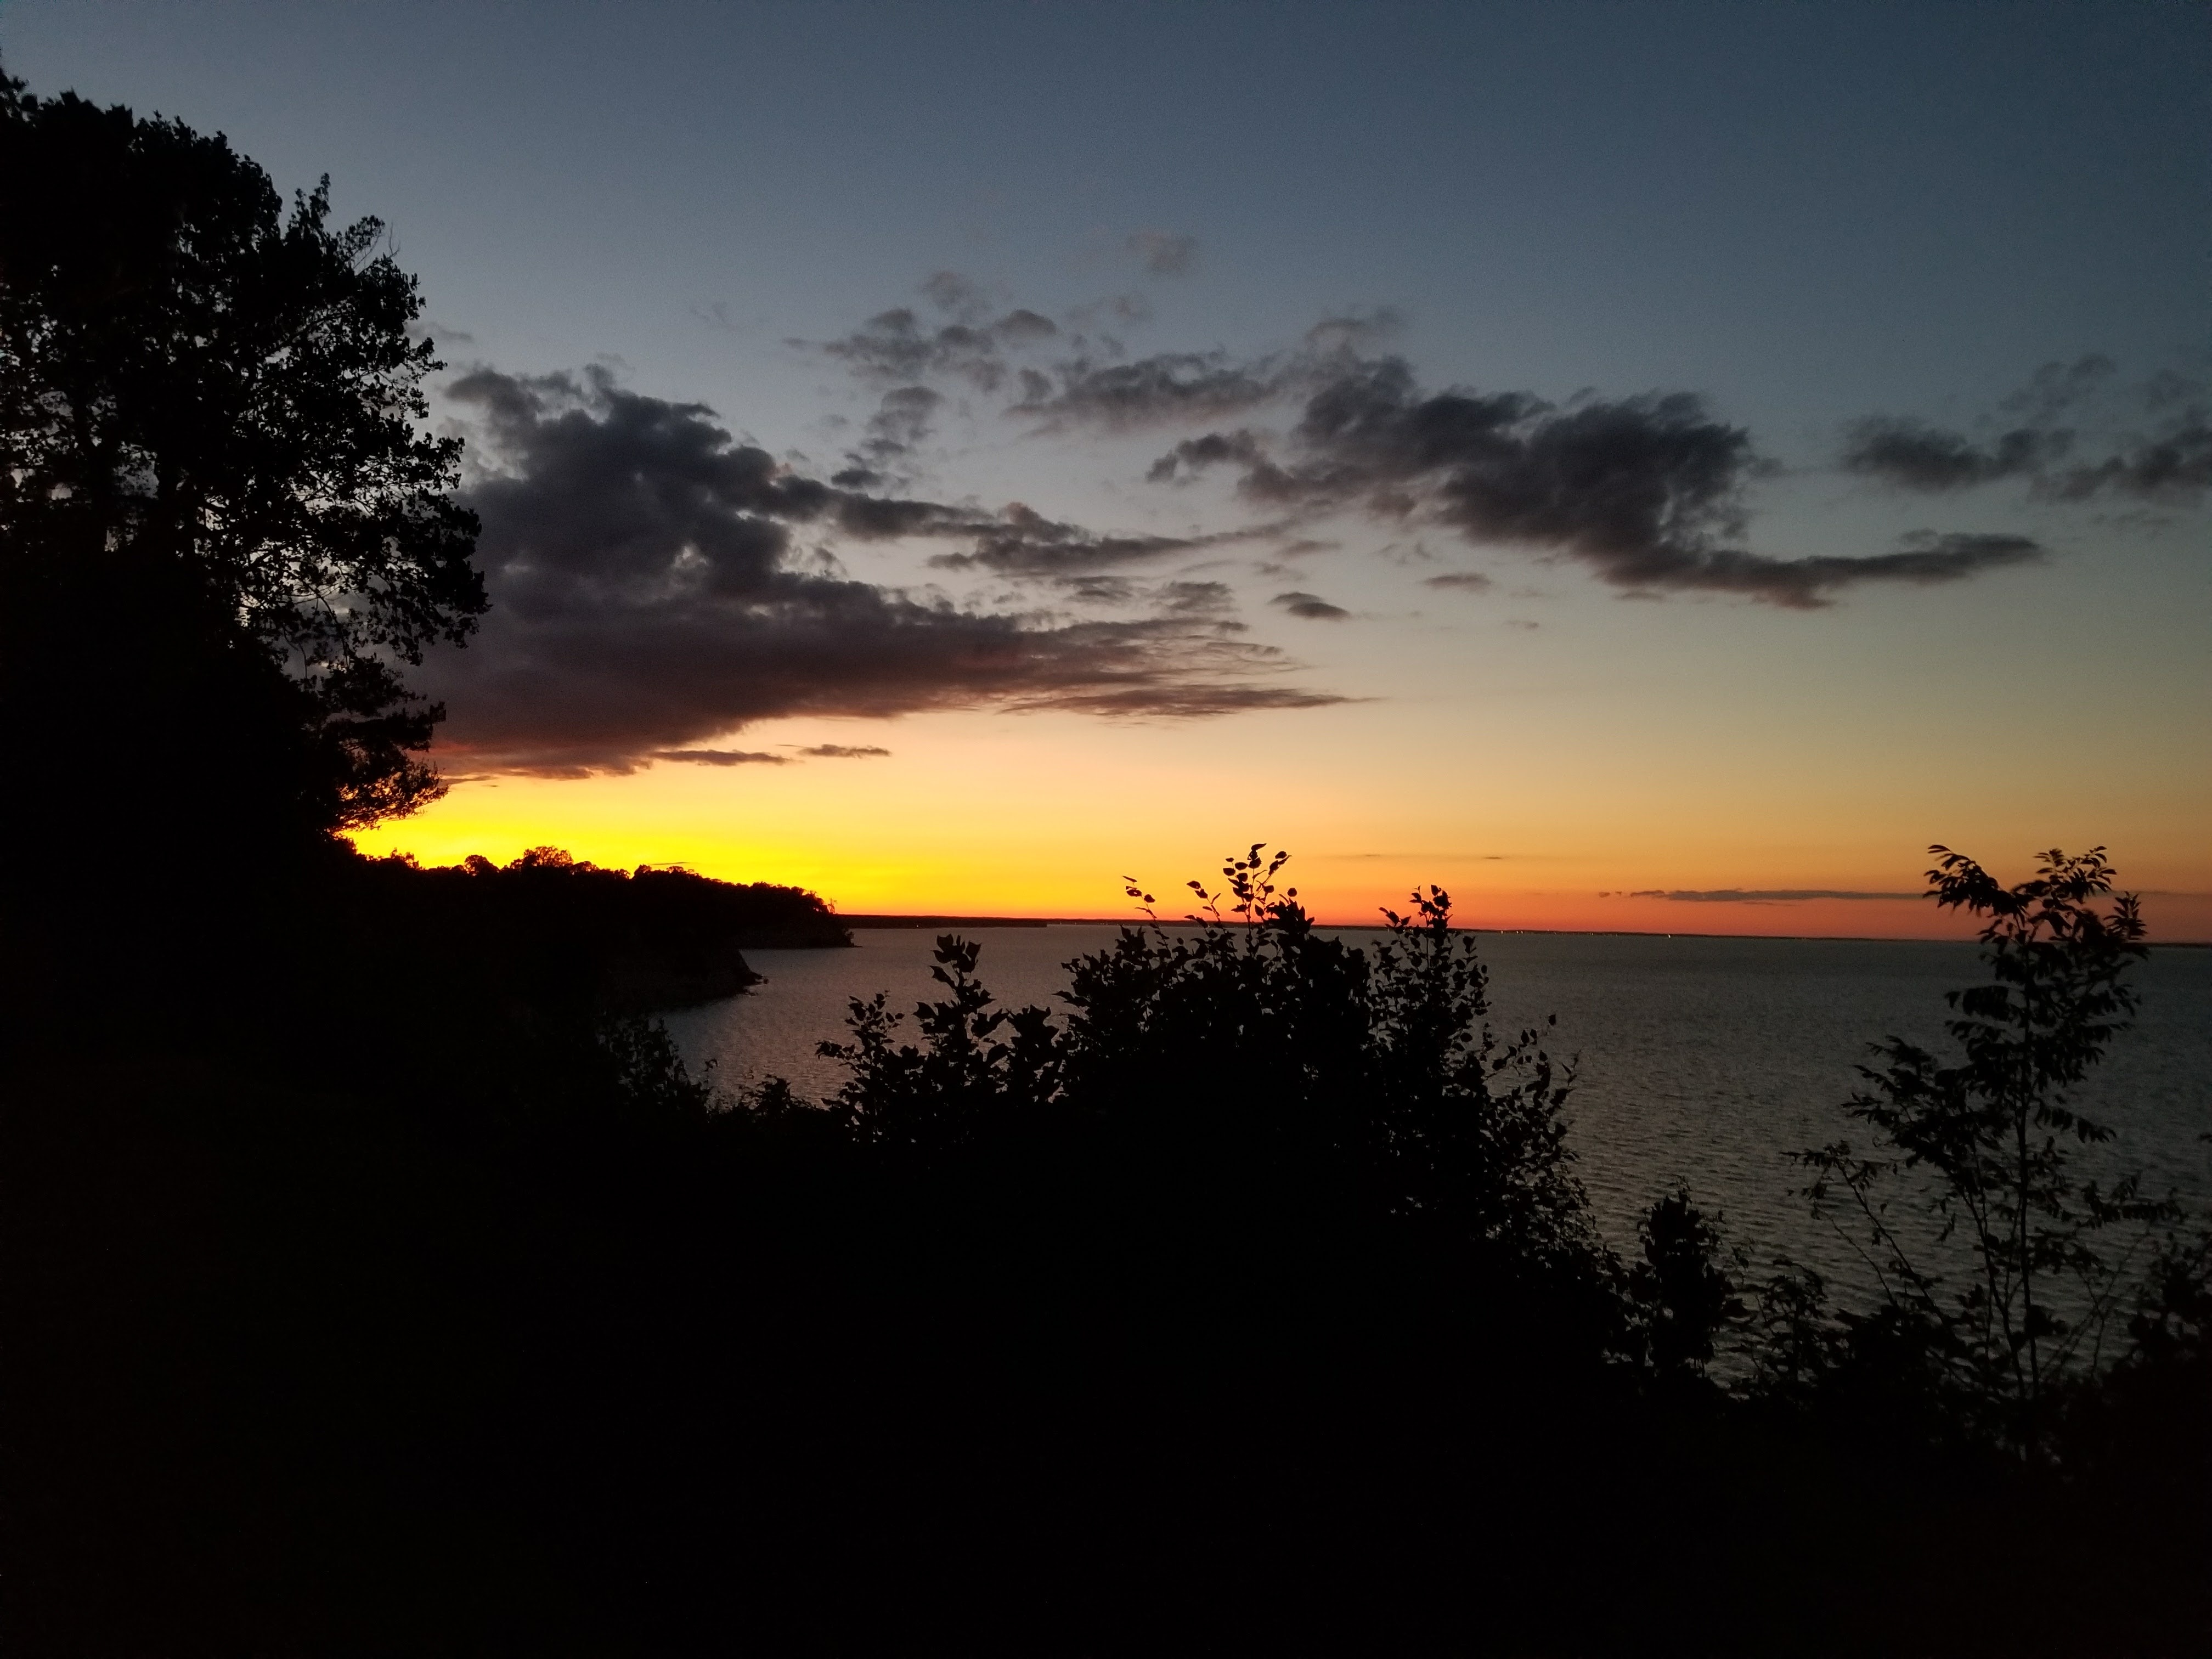
sky, horizon, sunset, cloud, sunrise, afterglow, evening, water, morning, dusk, tree, sea, natural landscape, ocean, atmospheric phenomenon, wilderness, atmosphere, calm, sound, dawn, landscape, tropics, red sky at morning, lake, shore, coast, sun, sunlight, night, vacation, mountain, plant, meteorological phenomenon, river, bay